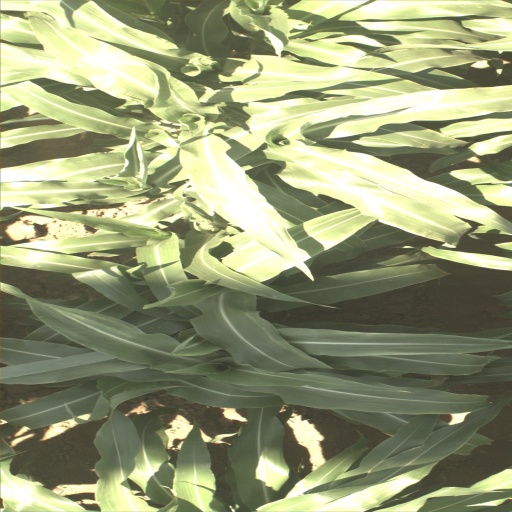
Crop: sorghum